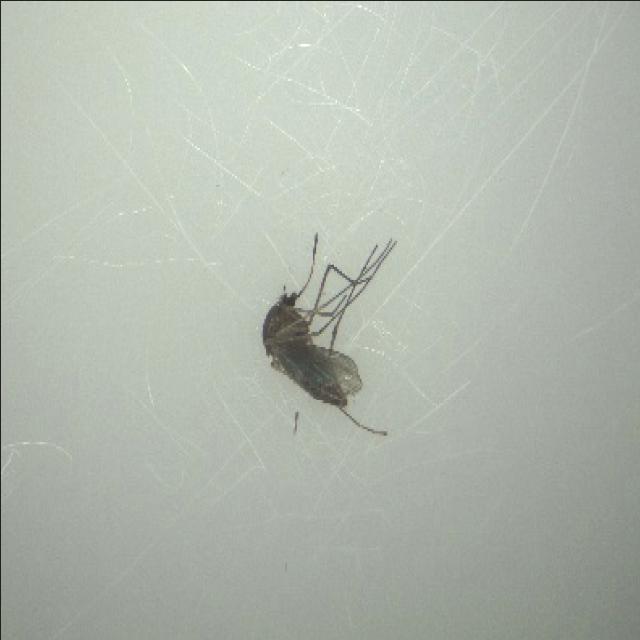
Species: culex_tritaeniorhynchus